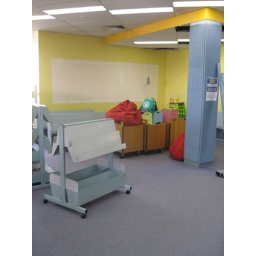
The display board in the picture book section is gone and the picture books are moving.